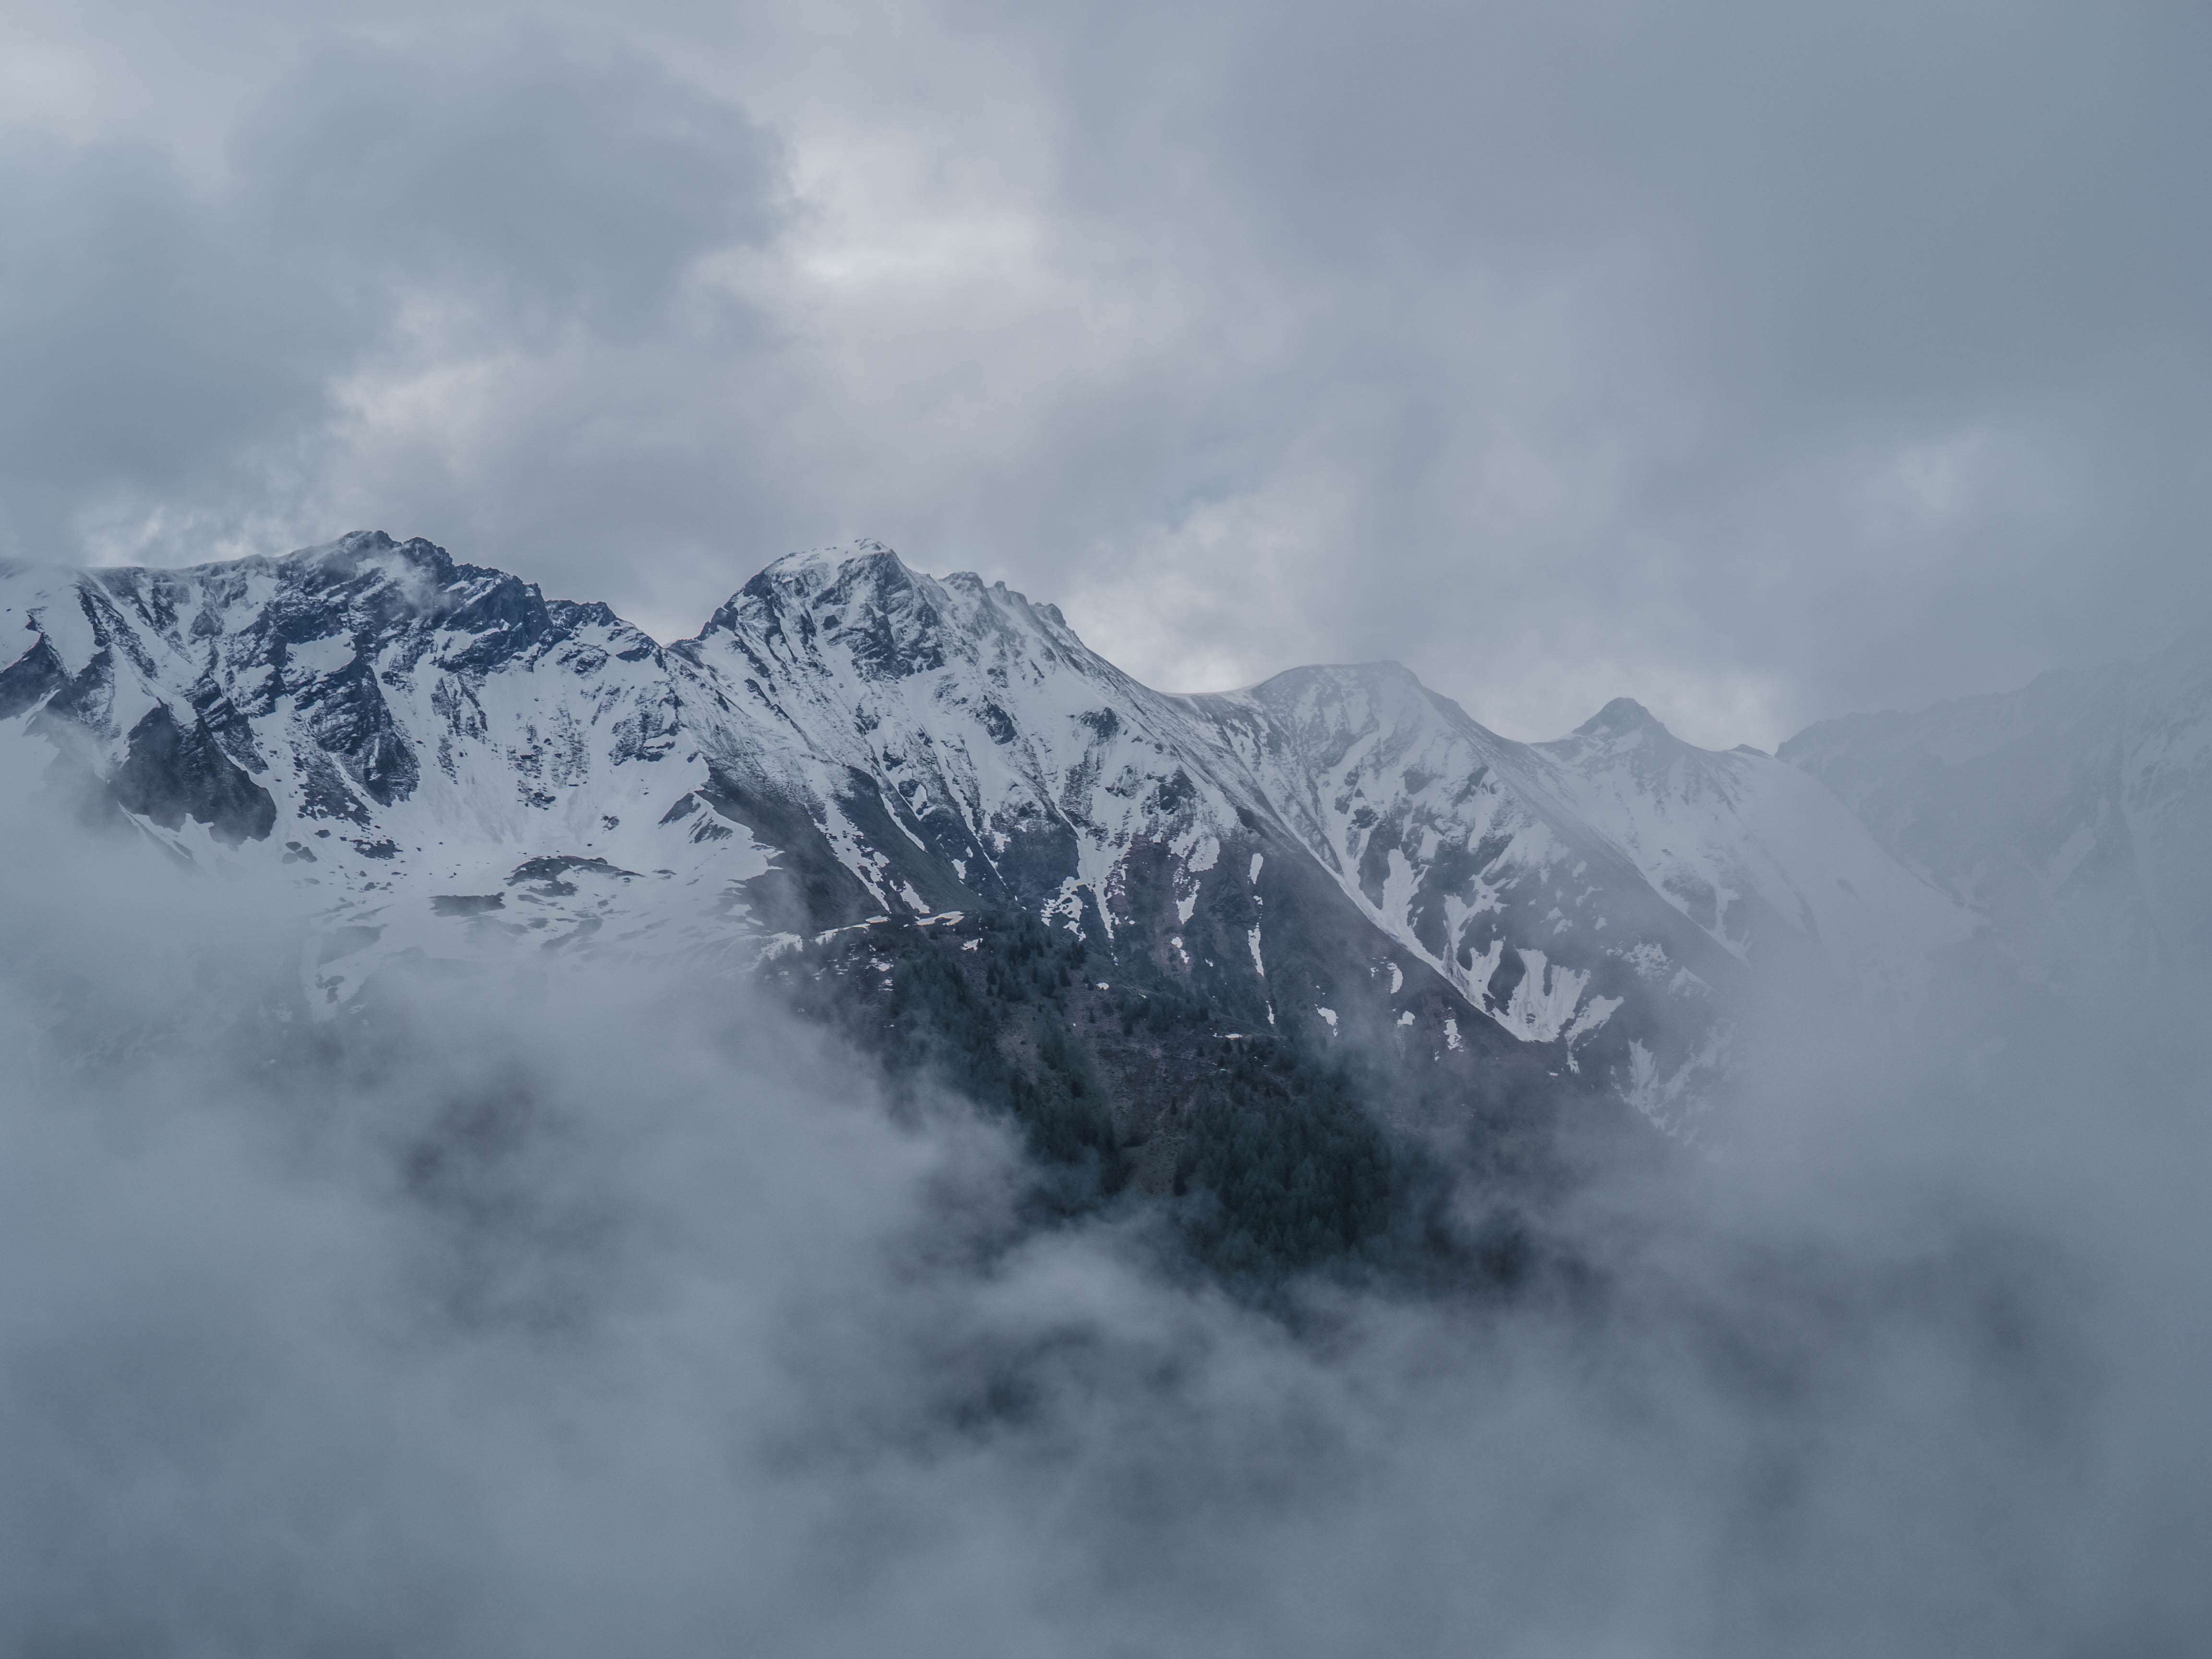
nature, mountain, snow, winter, cloud, sky, morning, mountain range, weather, ridge, summit, austria, clouds, mountains, alps, plateau, grossglockner, landform, salzburger land, geographical feature, atmospheric phenomenon, atmosphere of earth, mountainous landforms, geological phenomenon